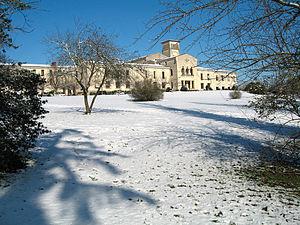
L’université Bordeaux-I ou université Bordeaux-1-Sciences-et-Technologies, de nom d’usage « université Bordeaux 1 Sciences et Technologies, est une université française ayant existé entre 1971 et 2013. Elle fusionne le 1ᵉʳ janvier 2014 avec deux autres universités bordelaises pour former l'université de Bordeaux.